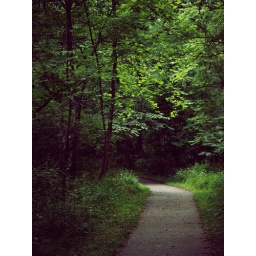
bike trail near our house